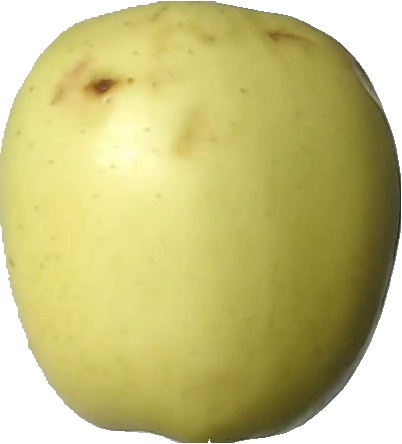
Label: apple_golden_2